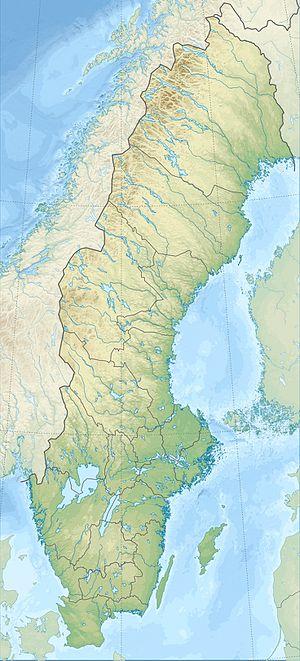
Vaxholm est une ville de Suède, chef-lieu de la commune de Vaxholm dans le comté de Stockholm. Sa population était de 4 817 habitants au recensement de décembre 2005.
La commune de Borgholm est une commune suédoise du comté de Kalmar. Elle est située dans le nord de l'île d'Öland. 11 067 personnes y vivent. Son siège se situe à Borgholm.
Paysage de la rivière Nedre Dalälven est une réserve de biosphère de Suède. Elle couvre une section du fleuve Dalälven appelée Bas-Dalälven. Le cœur de la zone est constitué de plusieurs fjärds, des sortes de lacs ponctuant le cours du fleuve, dont en particulier celui de Färnebofjärden, classé parc national. Cette section du fleuve est marquée par d'importantes et fréquentes inondations. La réserve de biosphère est ainsi un vaste mosaïque d'eau, de marais et de forêts. Une autre caractéristique de la réserve est qu'elle se situe près du Limes Norrlandicus, la frontière biologique entre le nord et le sud, faisant de la réserve un lieu de rencontre d'espèces caractéristiques du nord et du sud. La population d'oiseaux y est en particulier très riche. Une partie de la zone est un site Ramsar.
Åhus est une localité suédoise de la commune de Kristianstad en Scanie dans le sud de la Suède. 9 423 personnes vivent dans cette agglomération. Elle est située sur la mer Baltique et est la ville d'origine de la célèbre marque de vodka, Absolut.
Le parc national de Djurö est un parc national situé dans le comté de Västra Götaland en Suède. Il couvre environ 2 400 ha dont 320 ha émergés constitués par l'archipel de Djurö, au cœur du lac Vänern, plus grand lac de Suède et troisième plus grand lac d'Europe. L'archipel est constitué d'une trentaine d'îles, dont l'île de Djurö est la plus vaste. L'archipel fut habité à partir du XVIᵉ siècle. Le parc national fut fondé en 1991, et la zone fait aussi partie du réseau Natura 2000 et est incluse dans la réserve de biosphère de l'Archipel du Vänern depuis 2010. L'archipel comporte une vaste population d'oiseaux, ainsi que des daims, qui ont été introduits en 1912, l'industriel Frans Kempe, souhaitant transformer l'île en une zone de chasse.